Economy of Scotland in the Middle Ages

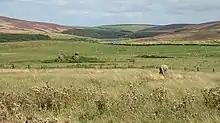
The ruins of Penshiel Tower, East Lothian, a sheep grange of Melrose Abbey

Most farming was based on the lowland fermtoun or Highland baile, settlements of a handful of families that jointly farmed an area notionally suitable for two or three plough teams, allocated in run rigs to tenant farmers. They usually ran downhill so that they included both wet and dry land, helping to offset some of the problems of extreme weather conditions. Most ploughing was done with a heavy wooden plough with an iron coulter, pulled by oxen, which were more effective in heavy soils and cheaper to feed than horses. Obligations to the local lord usually included supplying oxen for ploughing the lord's land on an annual basis and the much resented obligation to grind corn at the lord's mill.